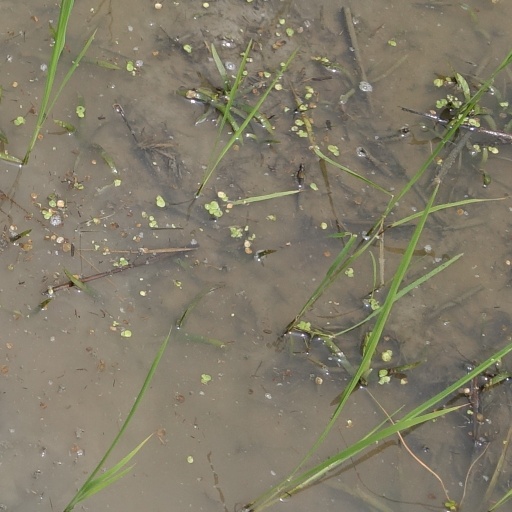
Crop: rice